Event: Nepal Earthquake
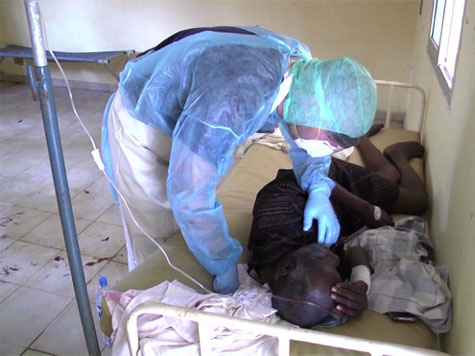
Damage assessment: no_damage